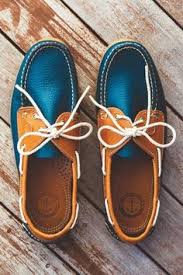
Label: Boat